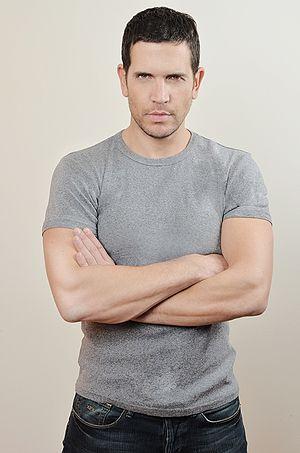
Cet article présente les personnages de la série télévisée argentine Violetta, ainsi que les Guest star ayant participé à cette dernière.
Diego Ramos est un acteur argentin né le 29 novembre 1972 à Buenos Aires. Il a joué dans de nombreuses séries télévisées argentines telles que De tout mon cœur et Los exitosos Pells, mais est surtout connu pour interpréter le rôle de Germàn Castillo dans la série de Disney Channel, Violetta, de 2012 à 2015.